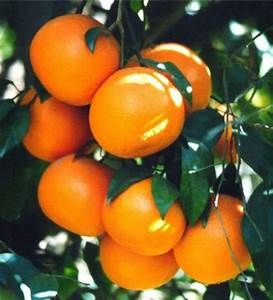
Label: mandarine